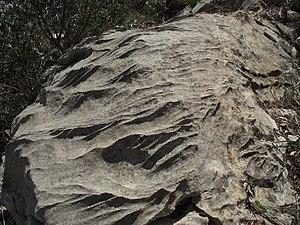
Roche bathonien karstique Malmont (Draguignan, Var, France)
Le Malmont est une montagne surmontée de petites proéminences collineuses composées de roches calcaire, qui culmine à 550 mètres et surplombe la ville de Draguignan, dans le Var.